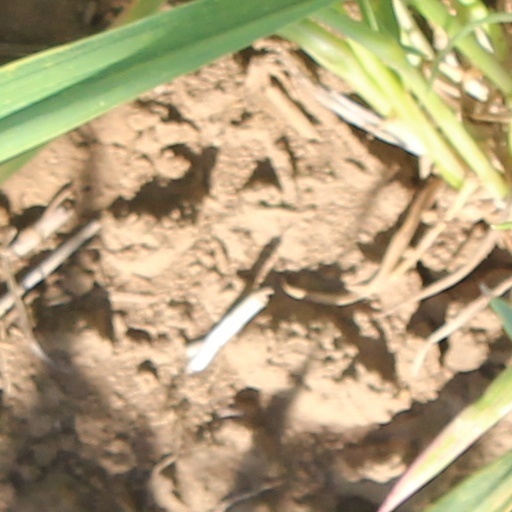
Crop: wheat